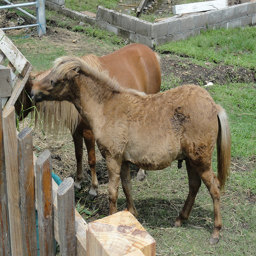
Two brown horses standing next to each other on a  grass field.
two brown and white horses in their pen eating
Two horses in a grassy lot feeding at a wooden stall..
Two horses eating weeds from their feed box.
Two miniature ponies are eating grass from the other side of the fence.